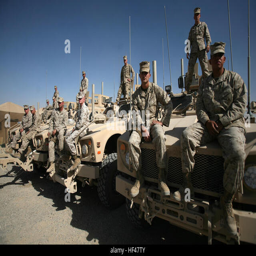
armed force , pose next to their vehicles .